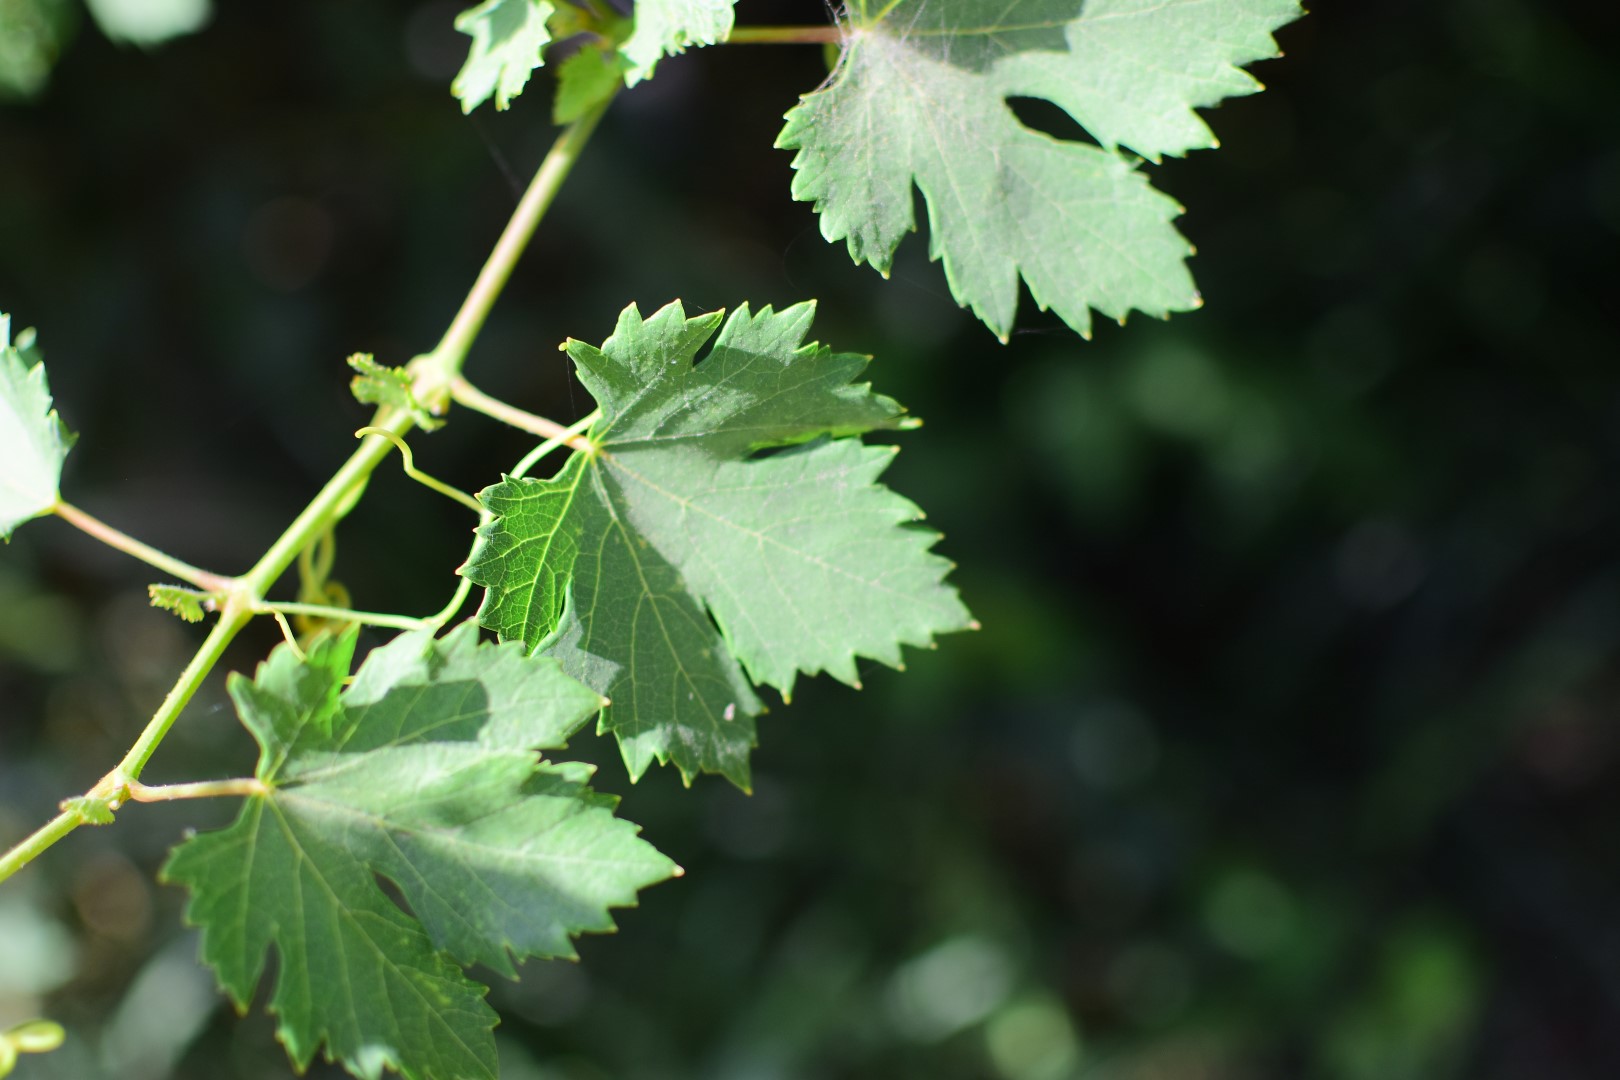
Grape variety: Halawani